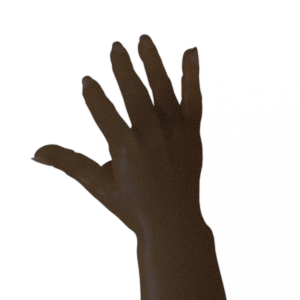
Label: paper